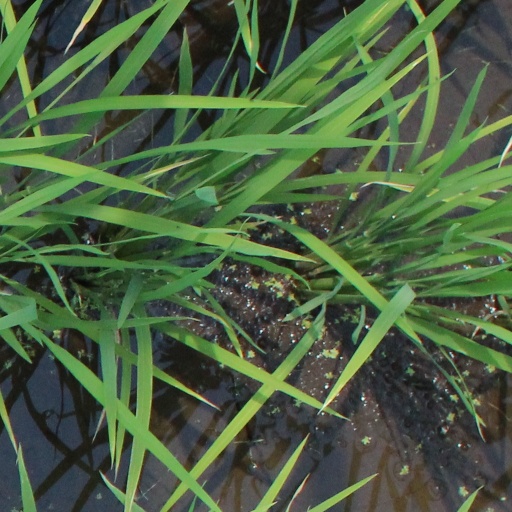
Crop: rice